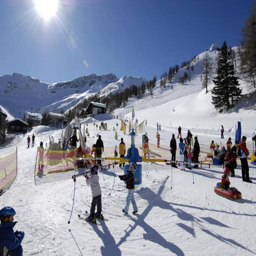
malbun ski resort lichtenstein